DB Class E 410

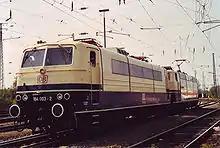
The 184 003 pushed by the 181 211 during a locomotive parade on the outdoor exhibition grounds of the DB Museum in Koblenz-Lützel on May 6, 2006.

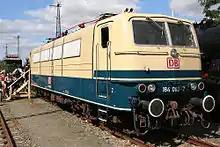
Locomotive 184 003 displayed in Fürth station on September 15, 2007.

184 001, after suffering an accident on October 6, 1993 at Apach on the SNCF 25-kV network, was shelved the following October 12, then dismantled and scrapped.